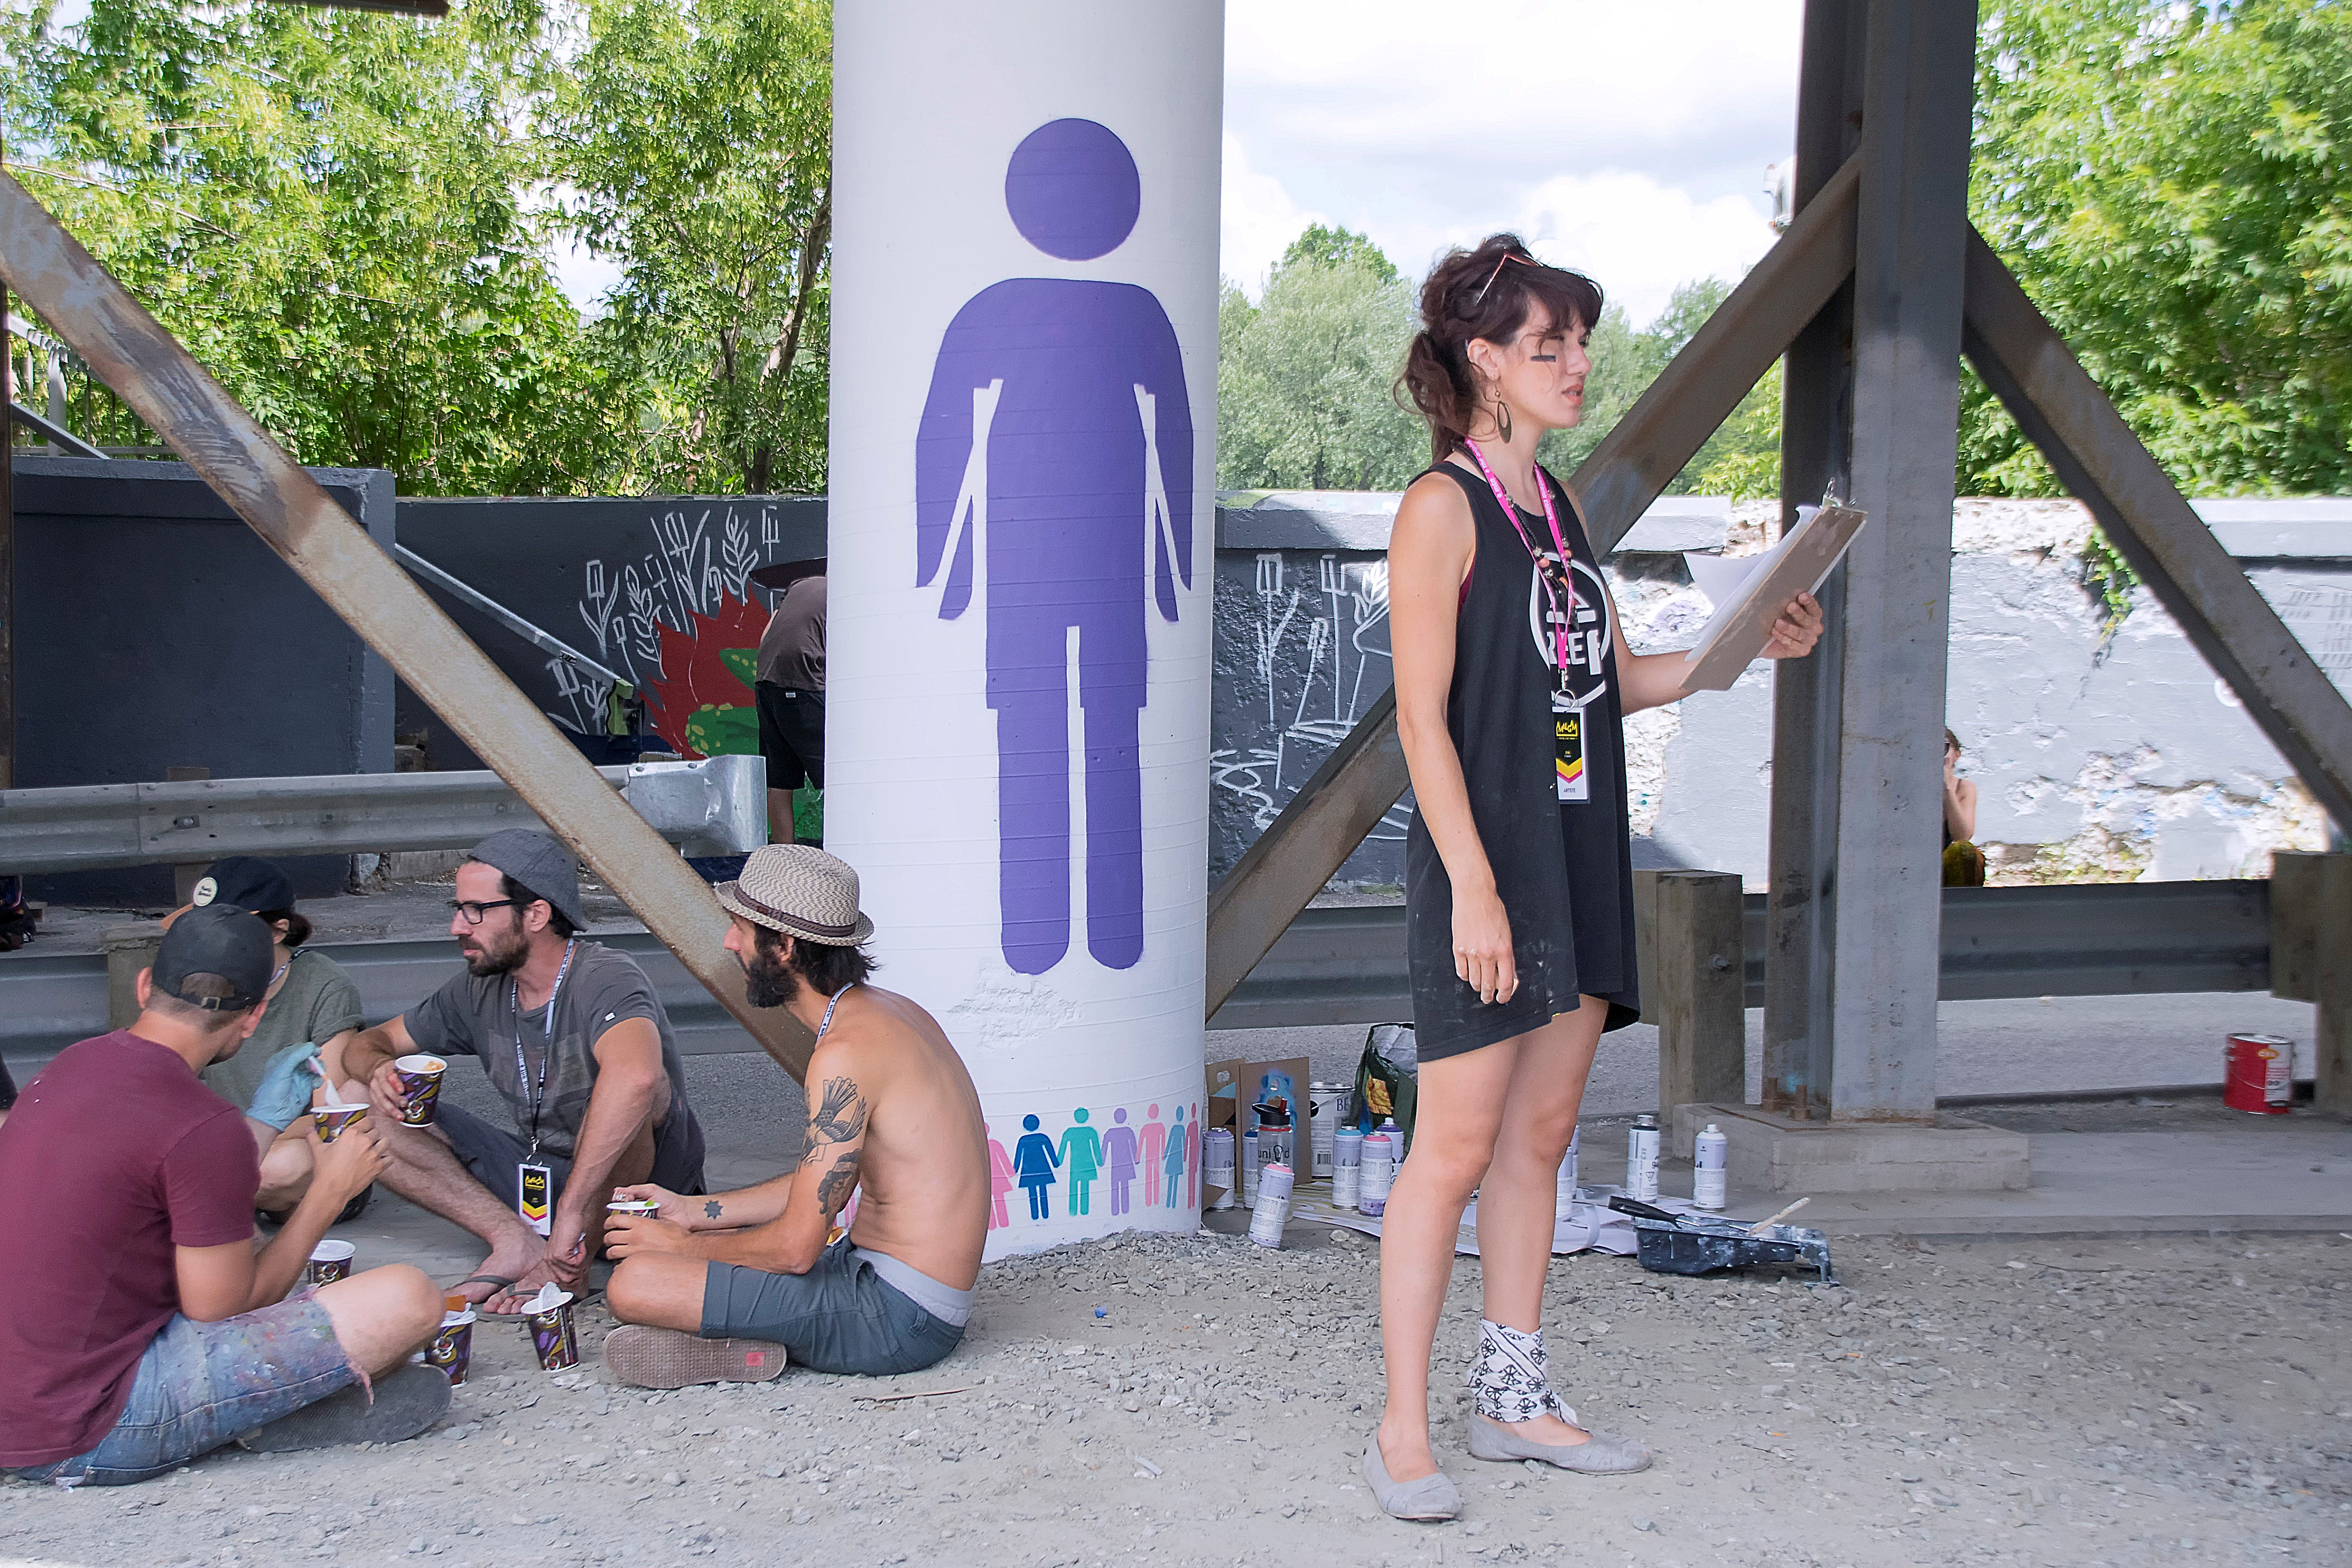
urban, vacation, graffiti, art, canada, quebec, sherbrooke, urbain, amalgam, endurance sports